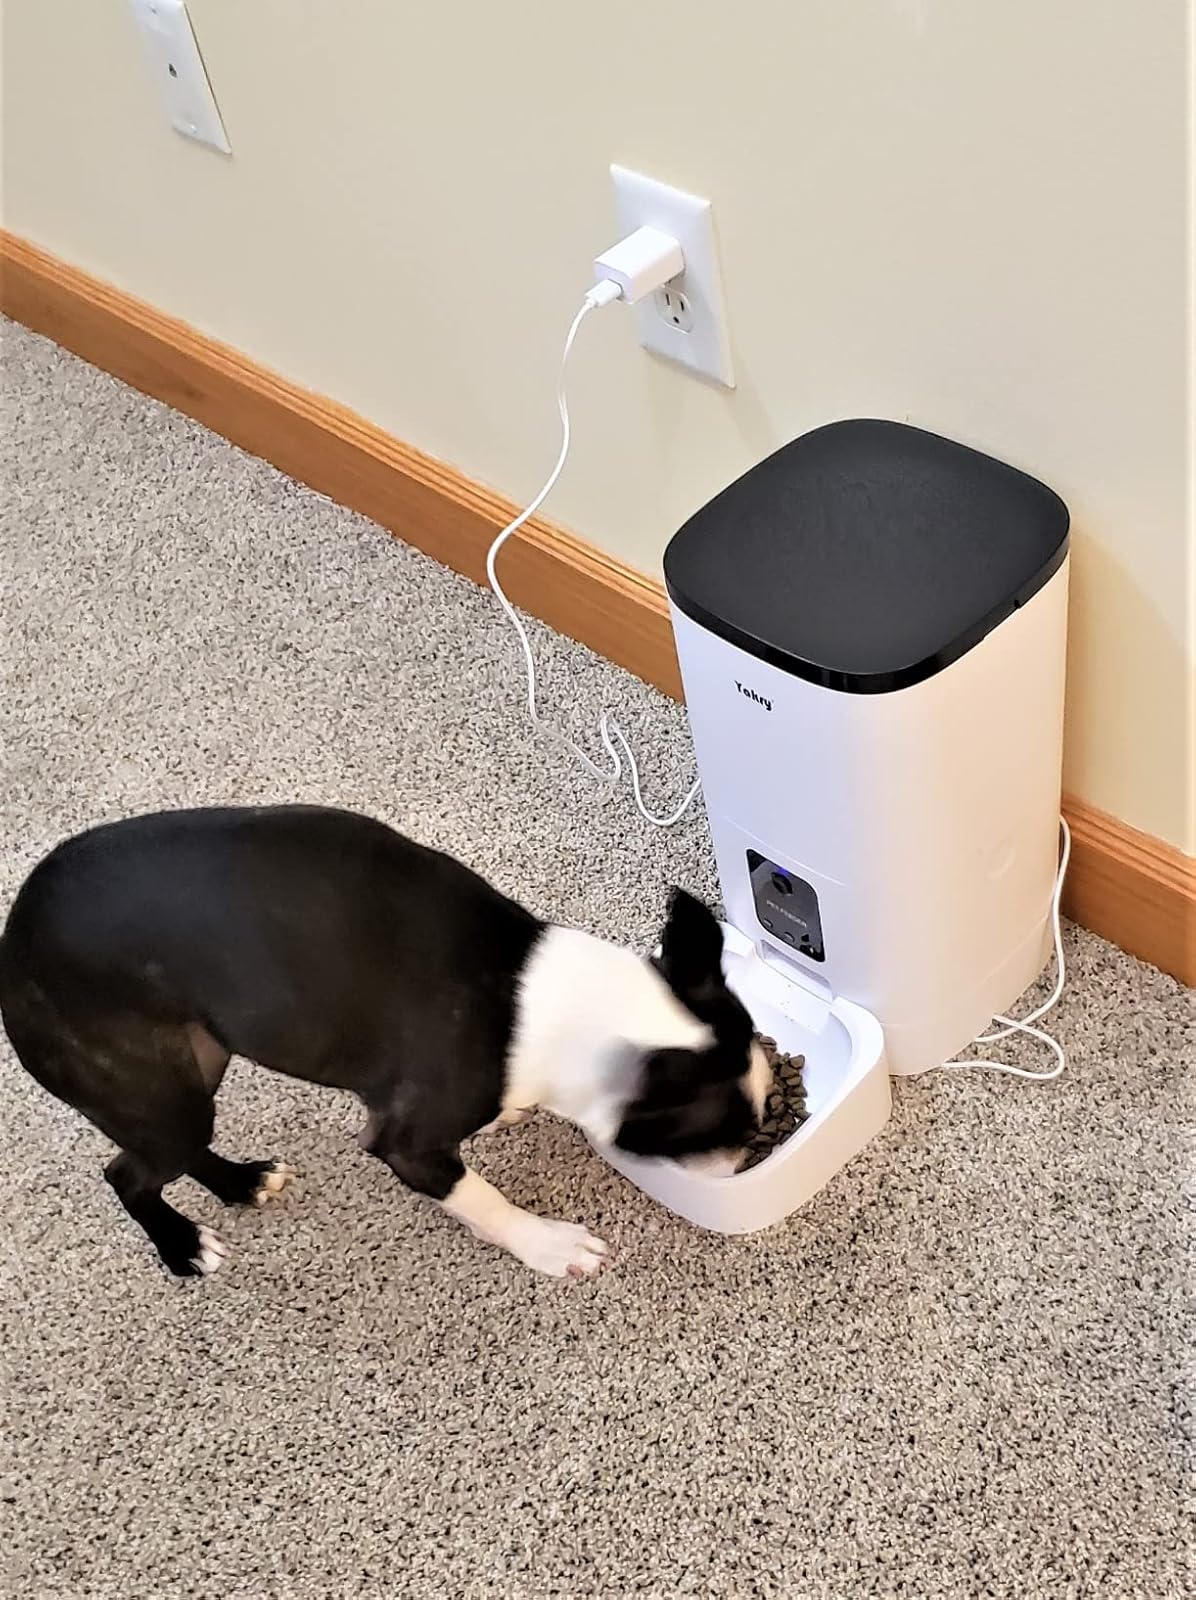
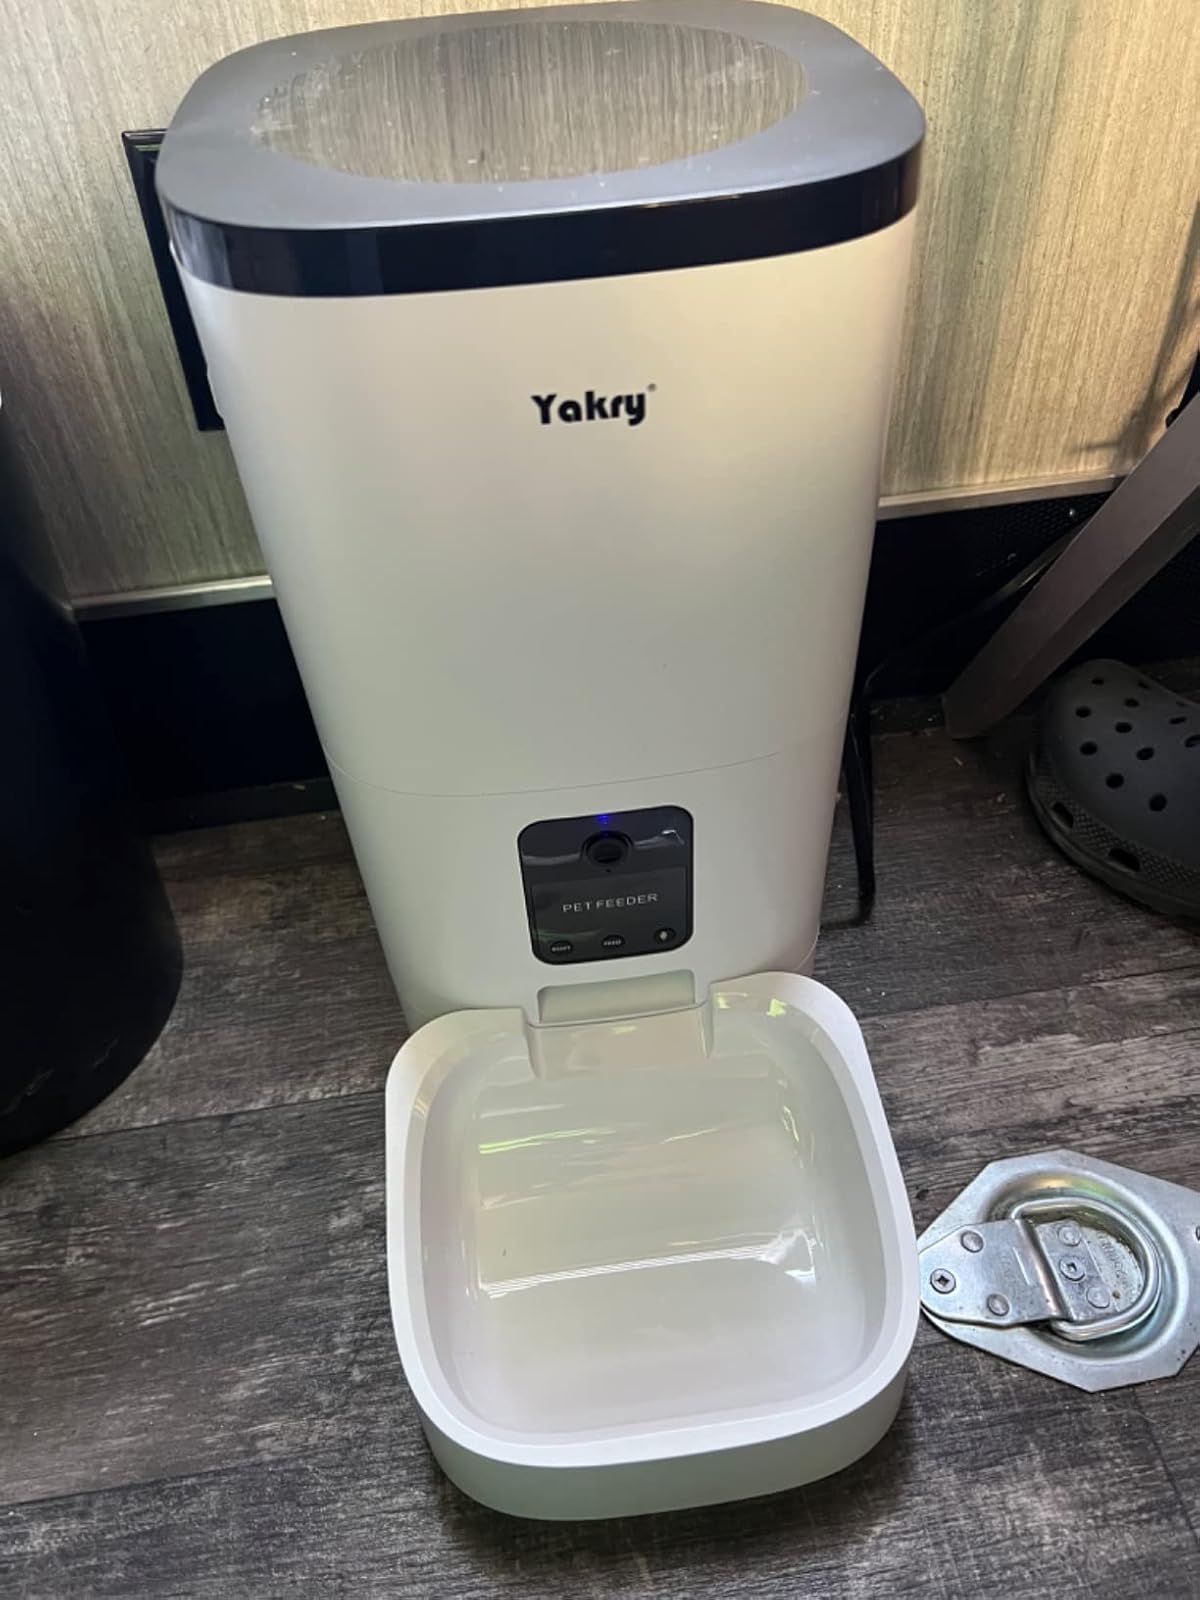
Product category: items_feeder
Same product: yes